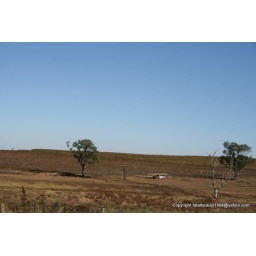
car and trees in the dry lands